Pre-Columbian transoceanic contact theories

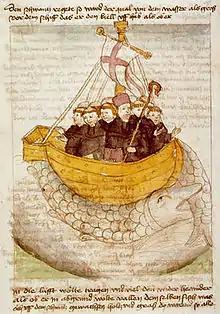
Saint Brendan and the whale, from a 15th-century manuscript

In 1950, an Italian botanist, Domenico Casella, suggested that a depiction of a pineapple (a fruit native to the New World tropics) was represented among wall paintings of Mediterranean fruits at Pompeii. According to Wilhelmina Feemster Jashemski, this interpretation has been challenged by other botanists, who identify it as a pine cone from the umbrella pine tree, which is native to the Mediterranean area. The leaves shown in the depiction (as with stone carvings from Nineveh) make the pine cone identification problematic.